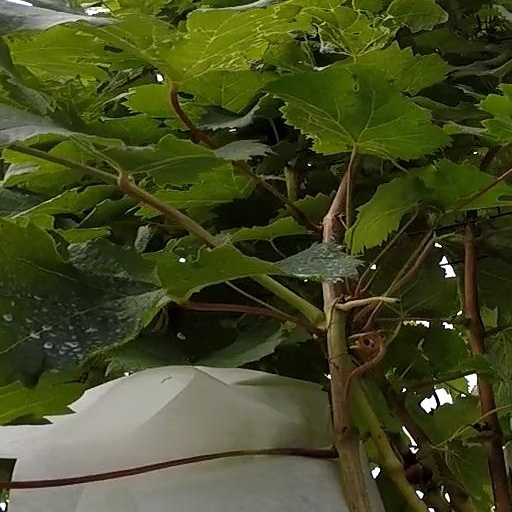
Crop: grape